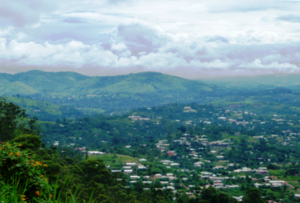
Bafut est une commune du Cameroun située dans la région du Nord-Ouest et le département du Mezam.